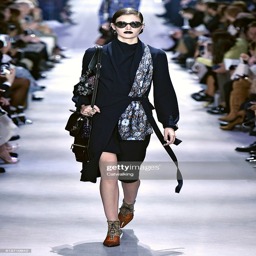
a model walks the runway at the winter fashion show during event .